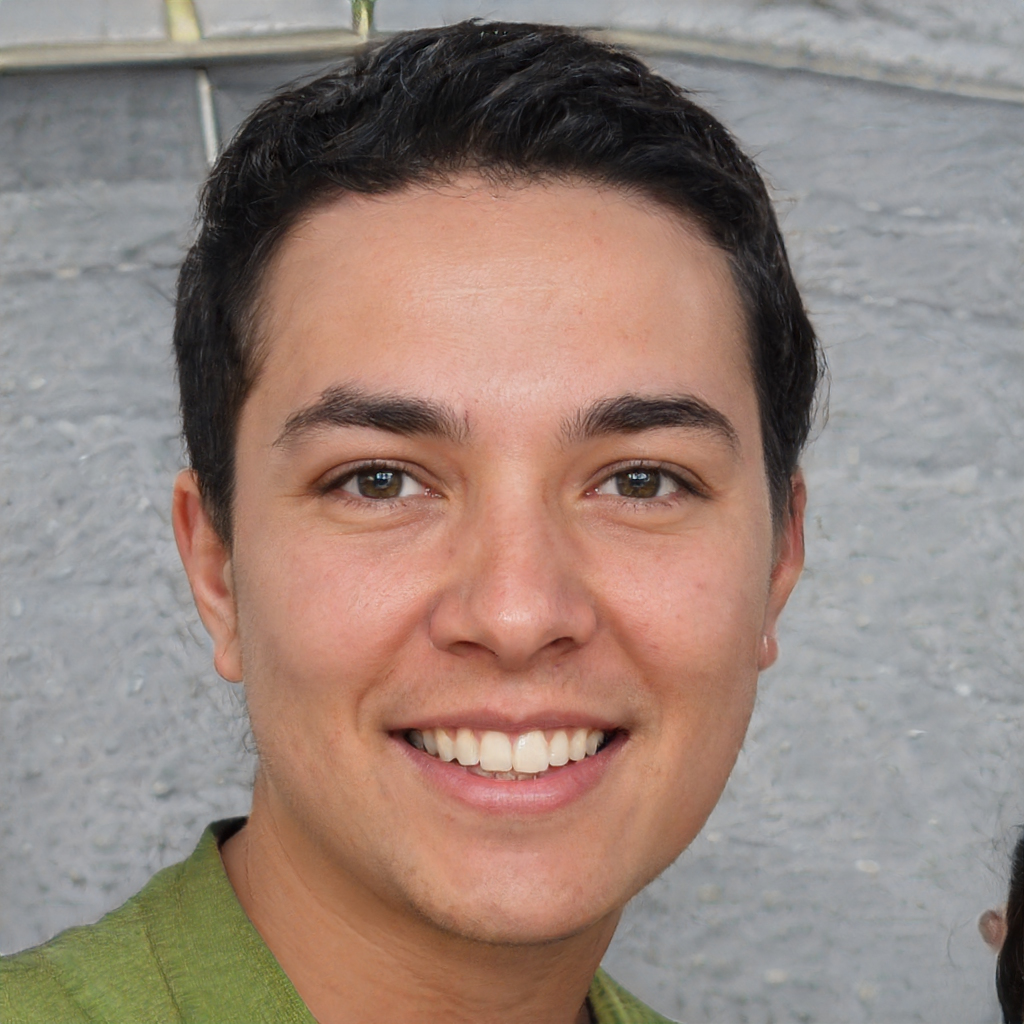
Portrait style: Real Portrait